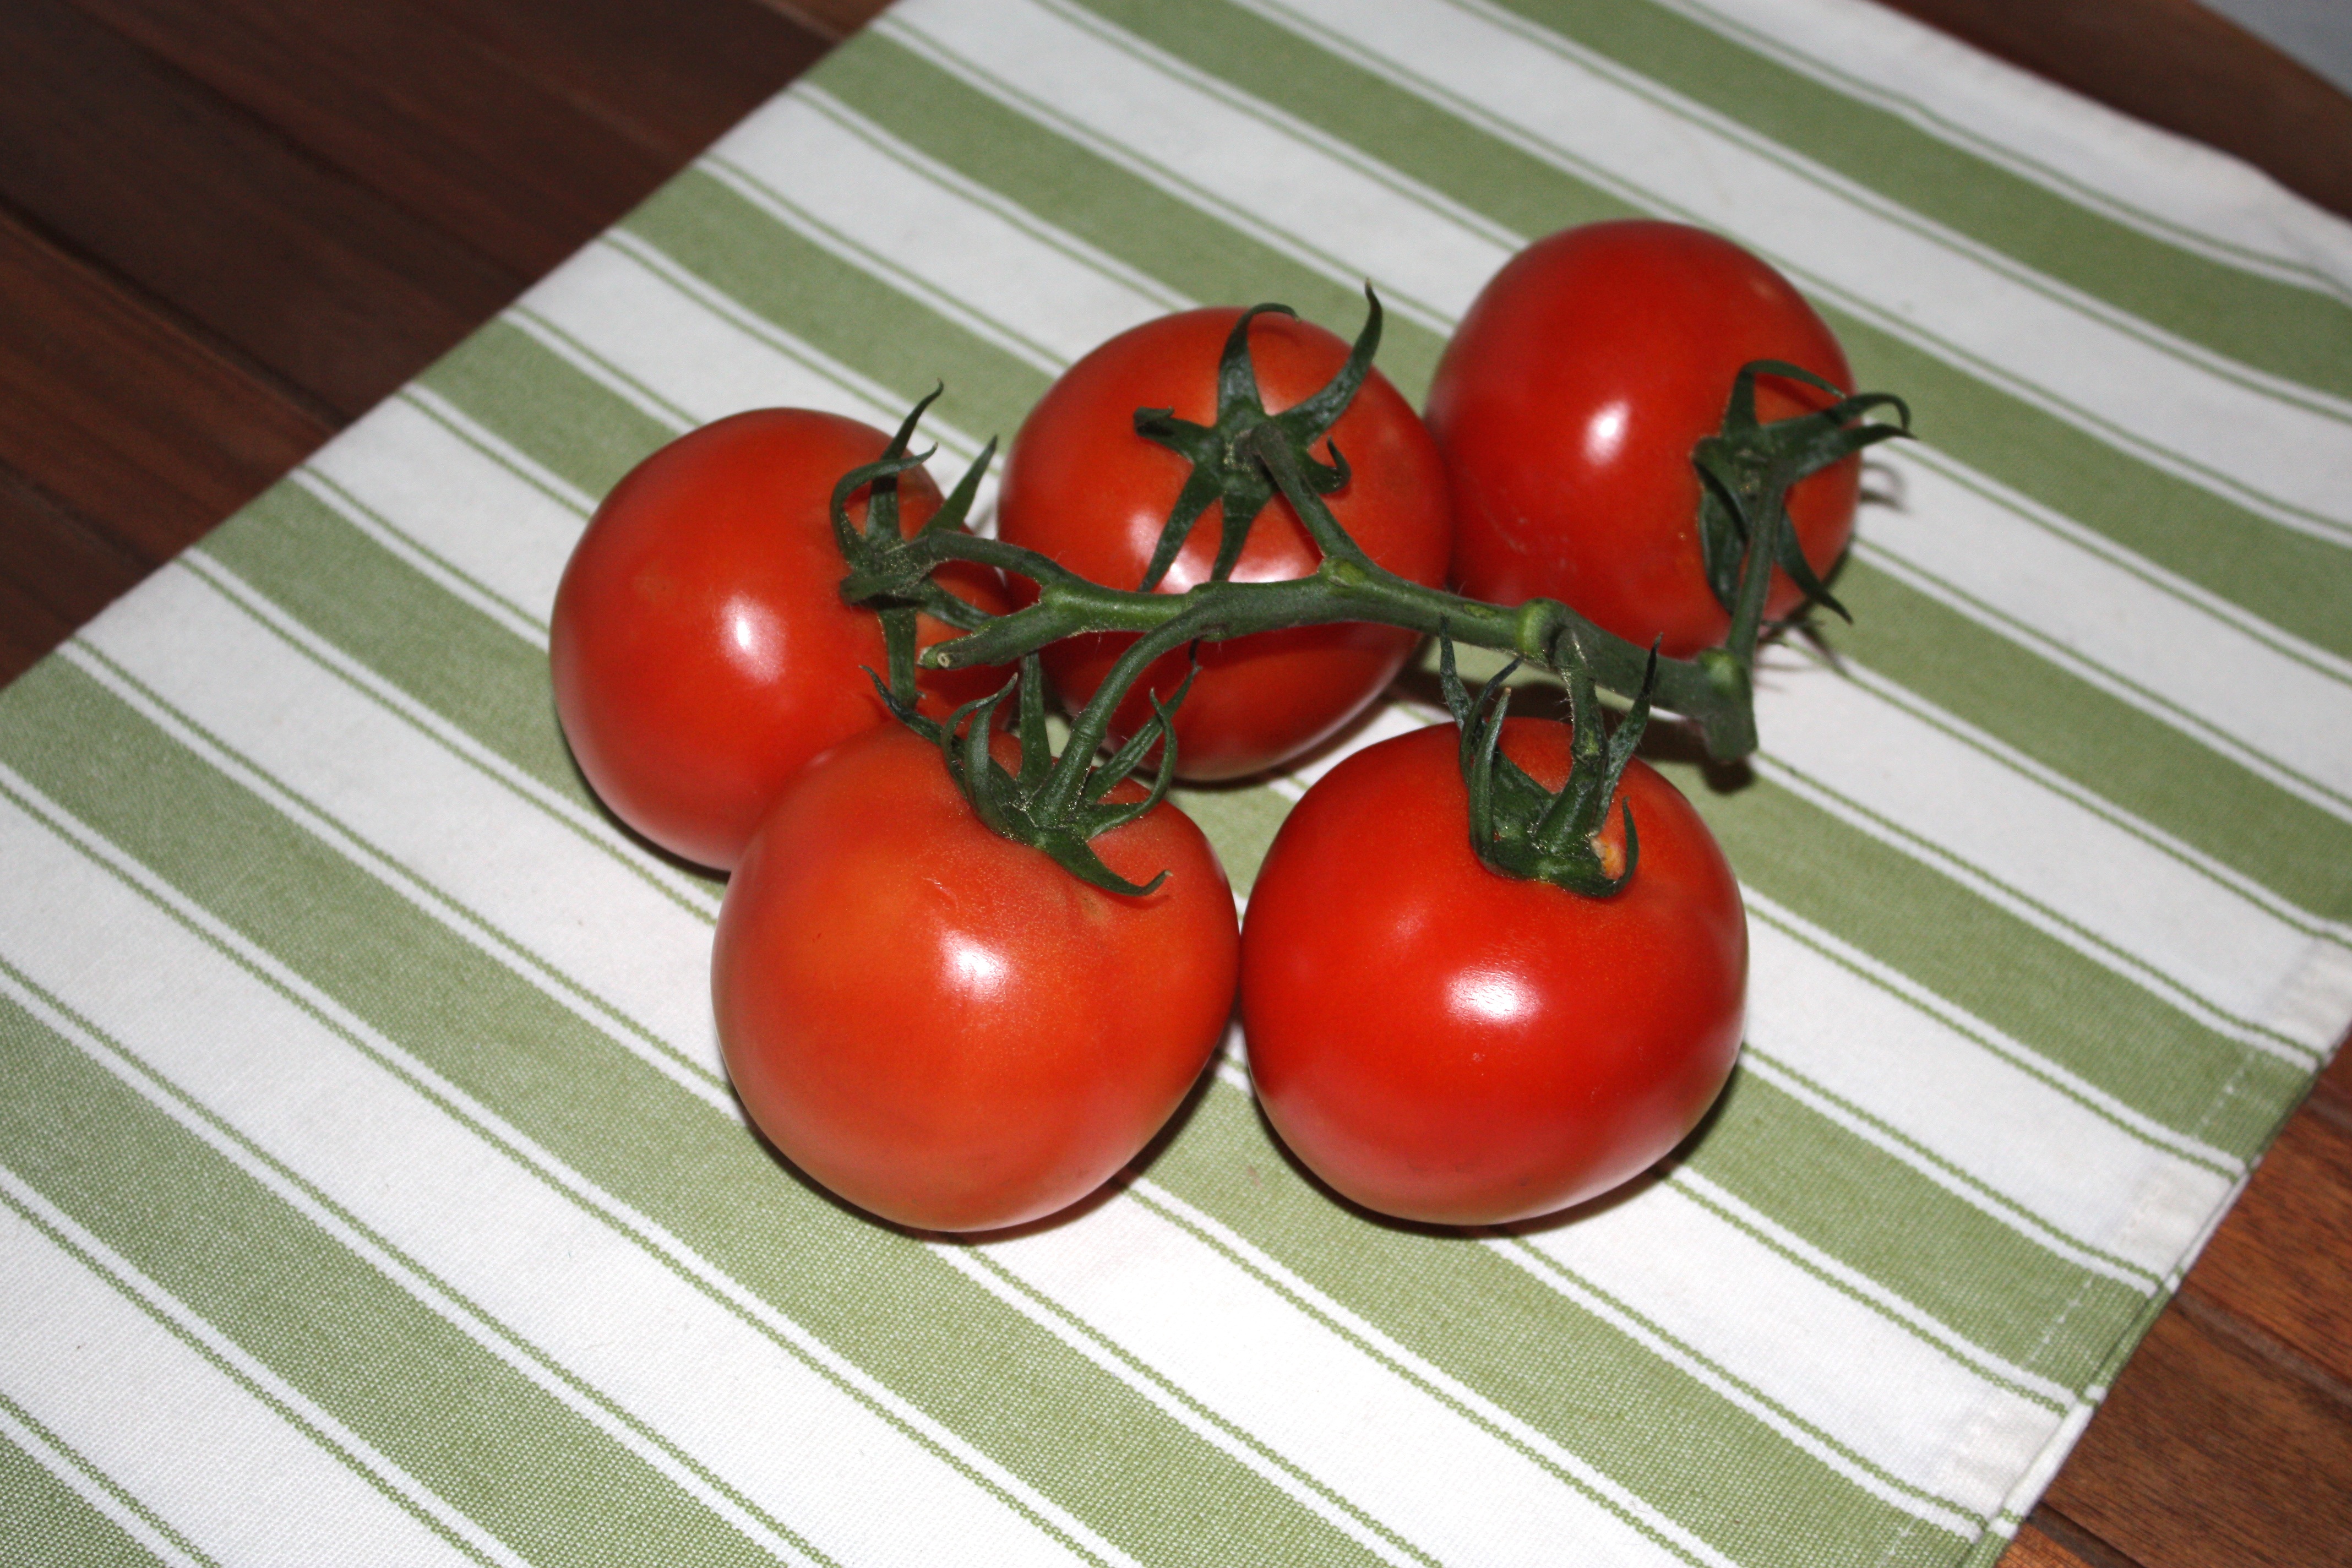
plant, fruit, ripe, food, red, produce, vegetable, natural, fresh, tomato, vegetables, tomatoes, vegetarian, organic, flowering plant, land plant, potato and tomato genus